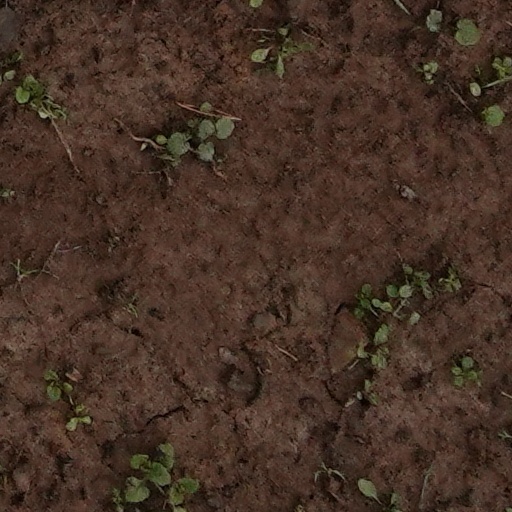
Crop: wheat